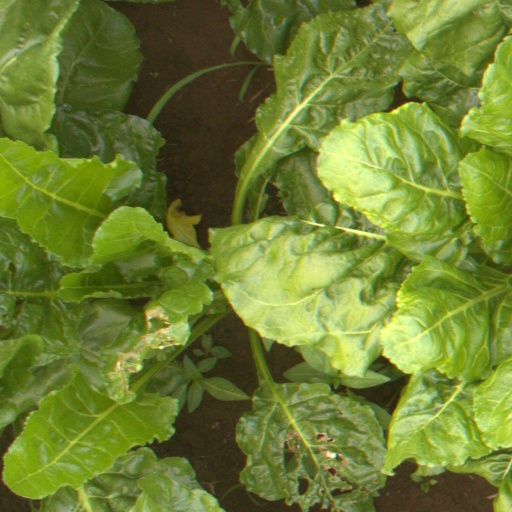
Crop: sugar beet